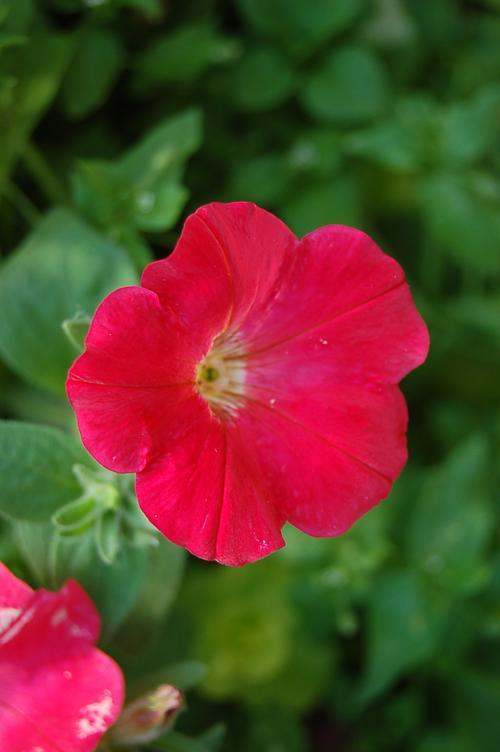
Label: petunia